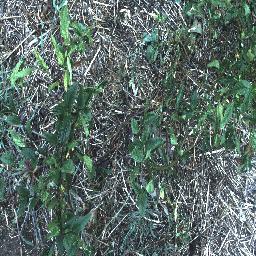
Label: negative